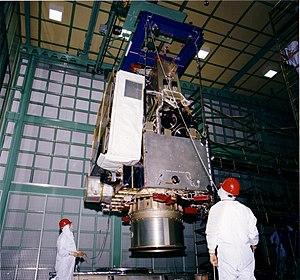
Le satellite TRMM en fin d'assemblage au centre de vol spatial Goddard de la NASA
Tropical Rainfall Measuring Mission, ou TRMM, est la première mission spatiale conjointe des agences spatiales américaine et japonaise. Son objectif est d'étudier les précipitations tropicales et subtropicales qui représentent les deux tiers des précipitations terrestres. Il s'agit du premier satellite entièrement destiné à la mesure des précipitations. TRMM recueille initialement des données pour le programme de recherche sur le long terme destiné à modéliser les processus climatiques globaux. Mais il se révèle rapidement indispensable pour les prévisions météorologiques. Le satellite est lancé le 27 novembre 1997 depuis la base de lancement de Tanegashima, au Japon, pour une durée initiale de trois ans. La qualité des données recueillies et le caractère unique de l'engin spatial qui emporte pour la première fois dans l'espace un radar météorologique entraînent plusieurs prolongements de sa mission. Ayant épuisé les ergols indispensables pour maintenir son orbite, la NASA met fin à sa mission en avril 2015, soit dix-sept ans après le lancement et le satellite se désintègre dans l'atmosphère terrestre le 16 juin 2015.